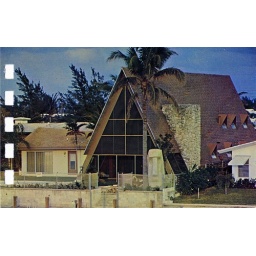
Bahia Mar Docks. Ft. Lauderdale, Florida. Dr. Winslow residence, retired plastic surgeon from Hawaii, in this unique waterfront home